The Master Game

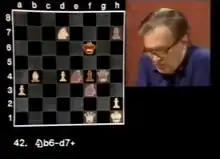
Danish grandmaster Bent Larsen considers his move during Tony Miles vs. Bent Larsen, "The Master Game", 1981

Added to this intensive, unorthodox production method were the ground-breaking animated board and pieces created by designer John Bone and the technicians at BBC Bristol. This effect was achieved using a glass chess table on which the moves were made by a cloaked and gloved player. The piece symbols seen on-screen were actually on the underside of the pieces themselves, which were filmed from beneath in reflection, to correct for the left/right reversal that resulted. In addition to this, the expert commentator could use an electronic pointer, illuminating the squares to graphically indicate the ideas being discussed. The effect that combining all of these elements produced had never been previously achieved and is remarkably similar to a high quality, digitally produced, modern multimedia chess presentation, yet was created using only puppetry techniques, fairy lights, mirrors and much editing.